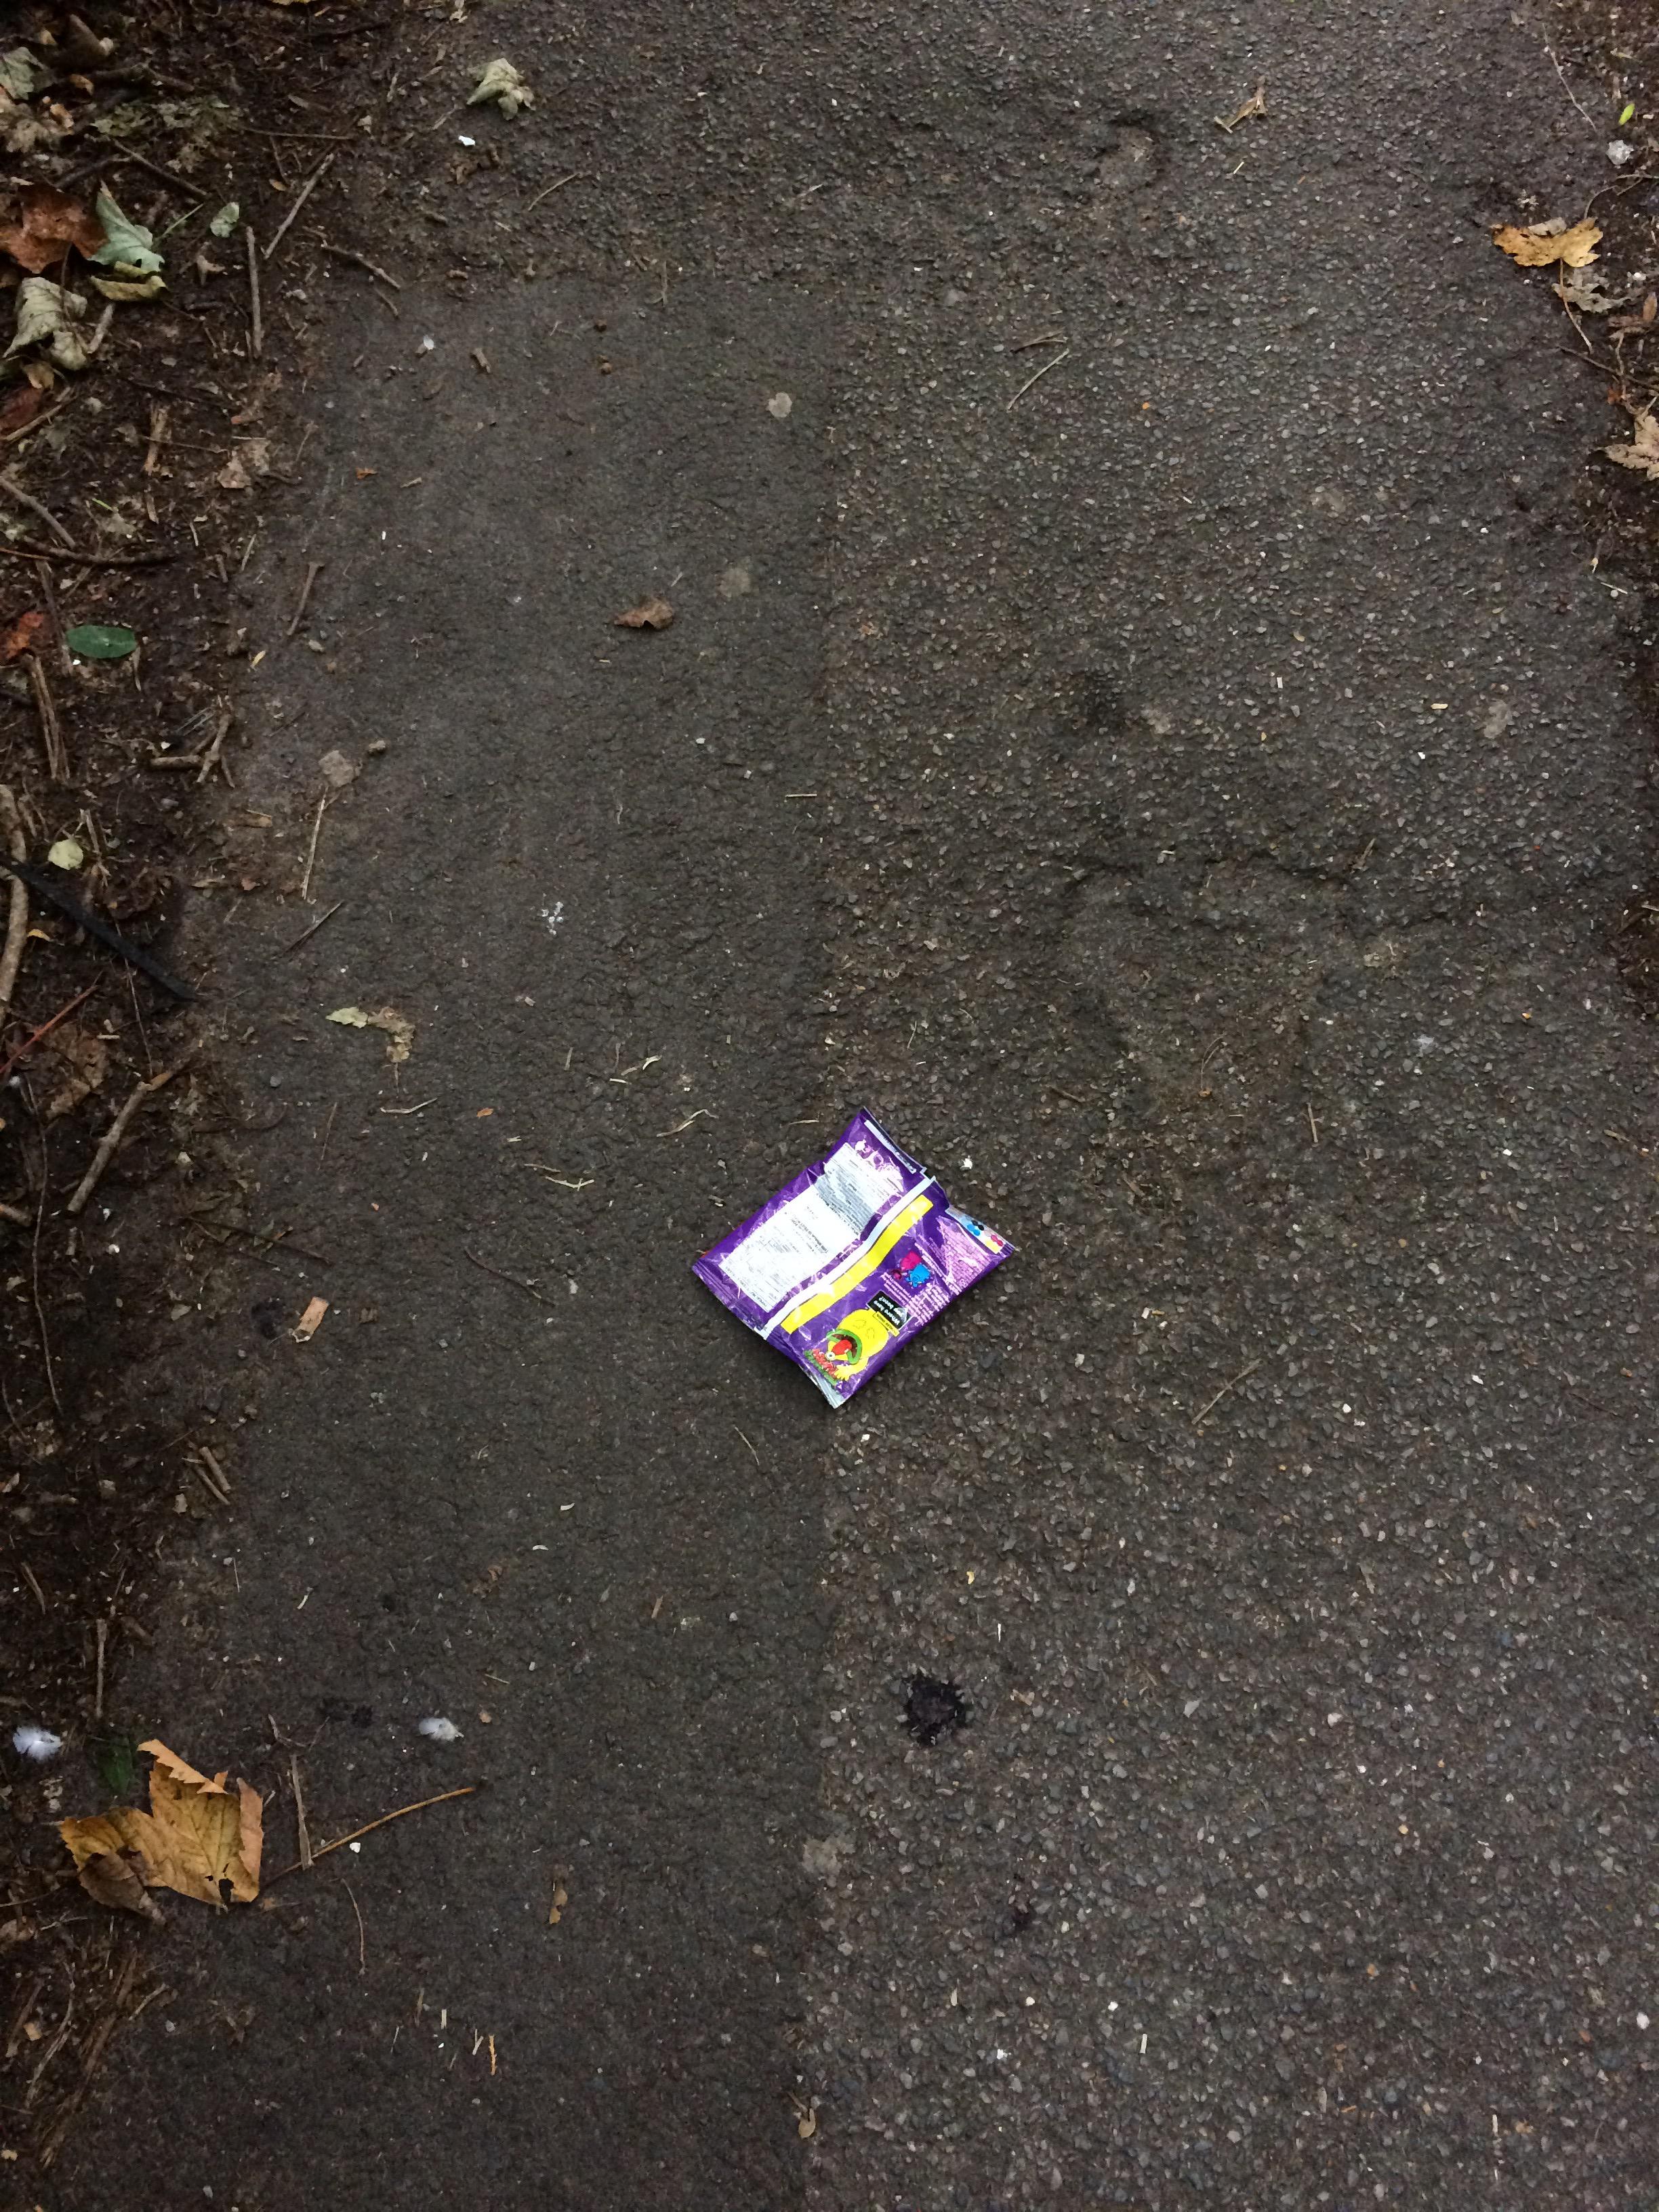
Object: Crisp packet (Plastic bag & wrapper)

Object: Cigarette (Cigarette)